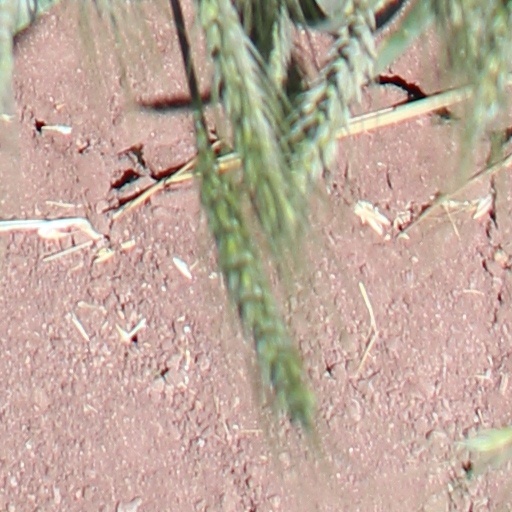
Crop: wheat